57th/60th Battalion (Australia)

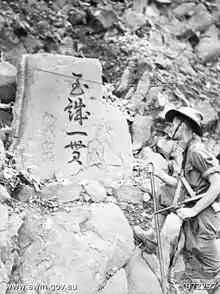
A soldier from the 57th/60th Battalion examines a Japanese obelisk in New Guinea, April 1944

The 57th/60th Battalion embarked for New Guinea in two contingents. One contingent entrained on 2 March travelling from Caboolture to Townsville to establish there a staging camp for themselves. This camp was subsequently used by many units deploying to the South West Pacific. This first contingent of the 57th/60th embarked from Townsville aboard the MV "Duntroon" on 8 March 1943, the troops disembarking on 10 March at Port Moresby, 590 nautical miles to the north (1,091 kilometres). The other contingent entrained from Caboolture for Brisbane on 9 March and embarked from Brisbane on 10 March 1943 aboard HMAS "Katoomba", the troops disembarking on 16 March at Port Moresby, after a journey at sea of 1,127 nautical miles (2,087 kilometres).